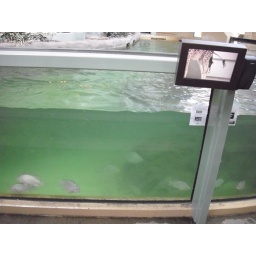
Baby giraffe birth on video with Tilapia in the water